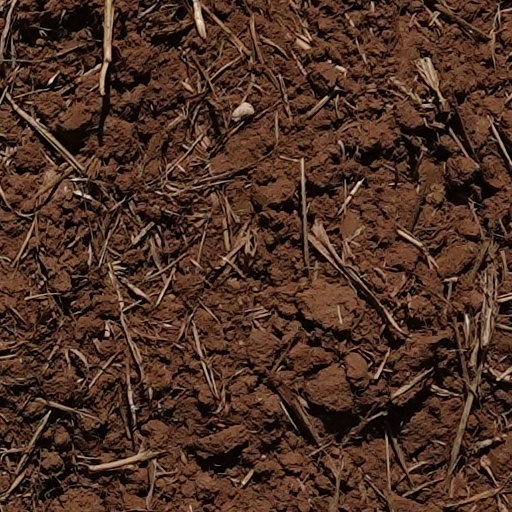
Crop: wheat